Felsenberg-Berntal Nature Reserve

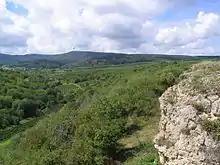
Berntal, view from the hill of Herxheimer Felsenberg

The Felsenberg-Berntal Nature Reserve, is an outlier of the Haardt mountains, which form the eastern ridge of the Palatine Forest region in western Germany. The nature reserve, which extends into the Upper Rhine Plain and has an area of 300 hectares, was established in January 2000 by a statute dated 20 December 1999. The reserve lies in the county of Bad Dürkheim in the German state of Rhineland-Palatinate and comprises the "Felsenberg" hill and the "Berntal" valley. The Herxheim Karst Cave on one of its hillsides is known for its archaeological and biological finds.